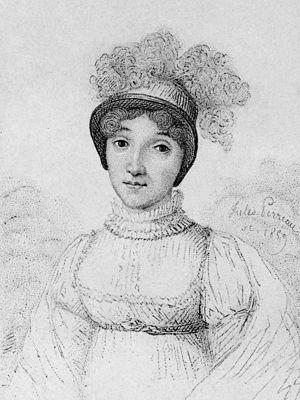
Jules Porreau est un graveur français du XIXᵉ siècle, actif vers les années 1850, auteur de portraits pour illustrations de livres.